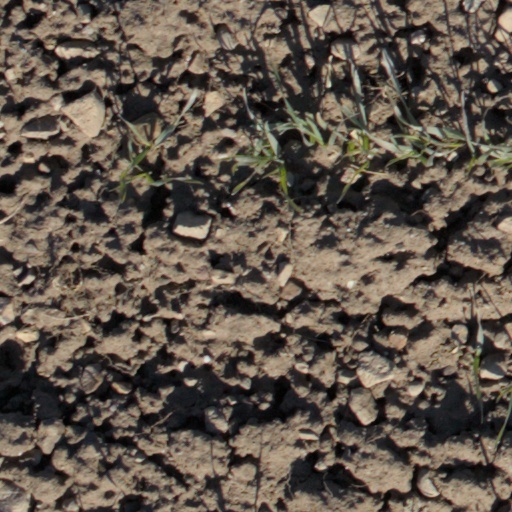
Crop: wheat